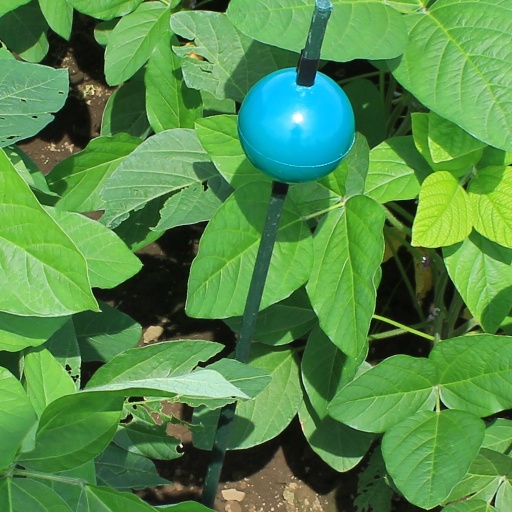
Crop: soybean